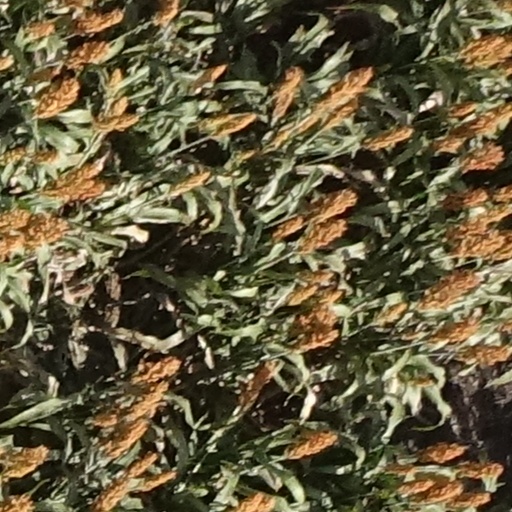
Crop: sorghum